Gare d'Austerlitz

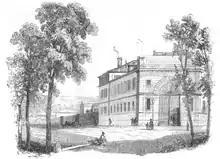
Gare d'Orléans in 1843.

The Gare d'Austerlitz was the main station in Paris for the Paris-Orléans (PO) company and was originally called the Gare d'Orléans station. The station is near the Quai d'Austerlitz, and the bridge that gives it its name. These were named after the Czech town once known as Austerlitz (today Slavkov u Brna). Napoleon I defeated the Third Coalition there on 2 December 1805 at the Battle of Austerlitz.